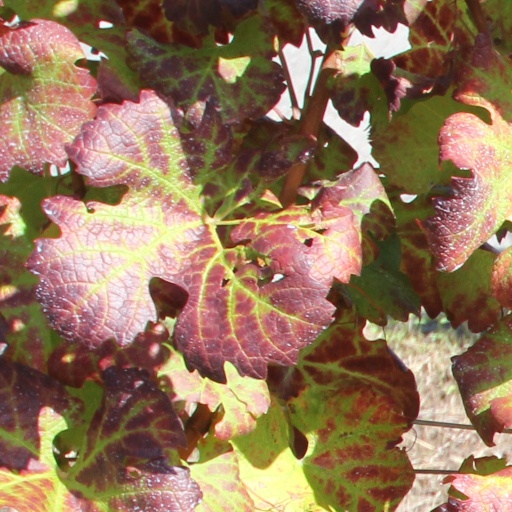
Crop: grape